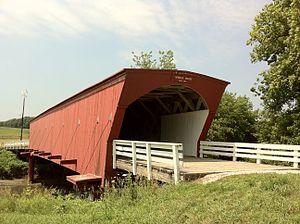
Cet article contient une liste des ponts couverts du comté de Madison dans l'État du Iowa, un état des États-Unis.